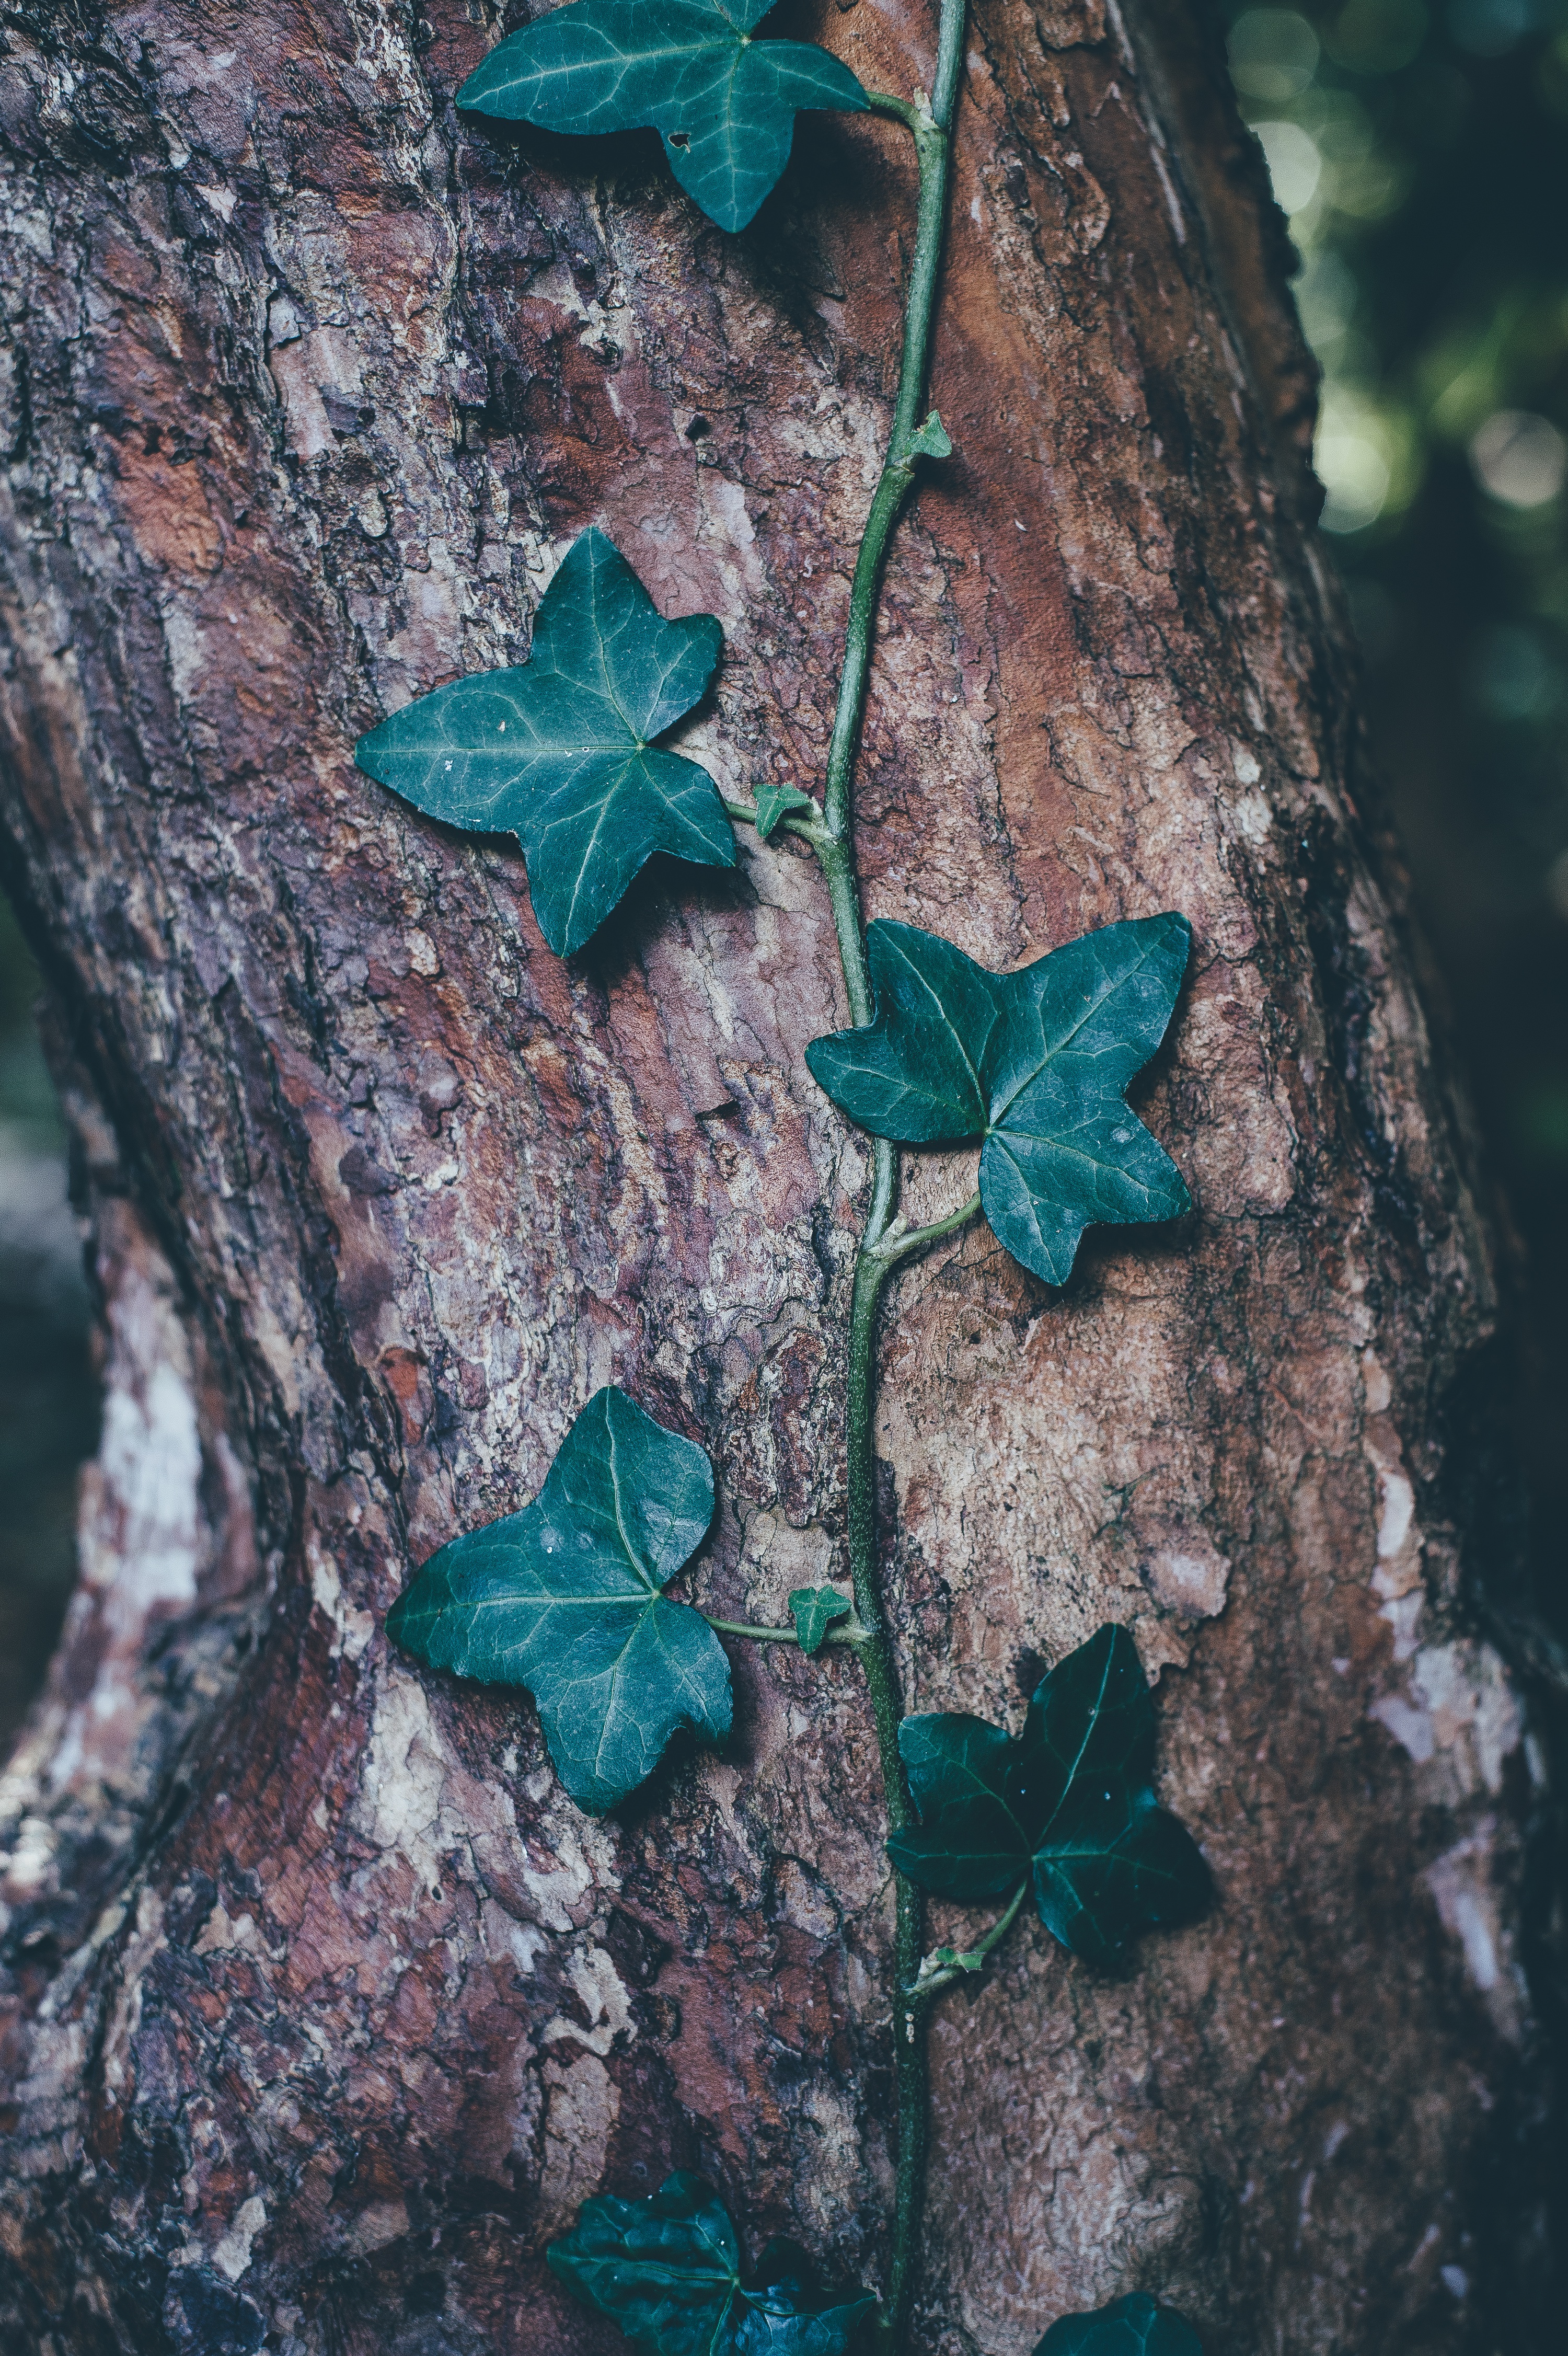
tree, nature, branch, blur, plant, vine, leaf, flower, trunk, bark, environment, green, autumn, botany, flora, season, fauna, close up, leaves, outdoors, focus, woodland, flowering plant, plant stem, woody plant, land plant